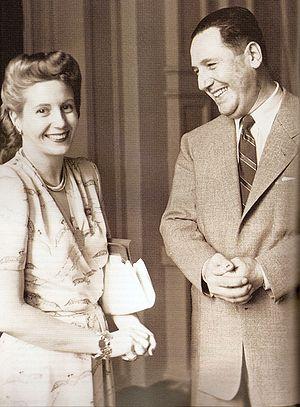
L’Argentine, en forme longue la République argentine, est un pays d’Amérique du Sud partageant ses frontières avec le Chili à l’ouest, la Bolivie et le Paraguay au nord, le Brésil et l’Uruguay au nord-est, enfin l’océan Atlantique à l'est et au sud. Son territoire américain continental couvre une grande partie du Cône Sud.